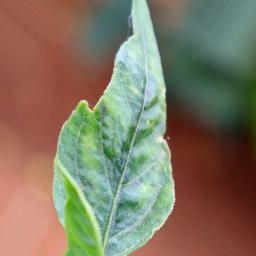
Label: healthy